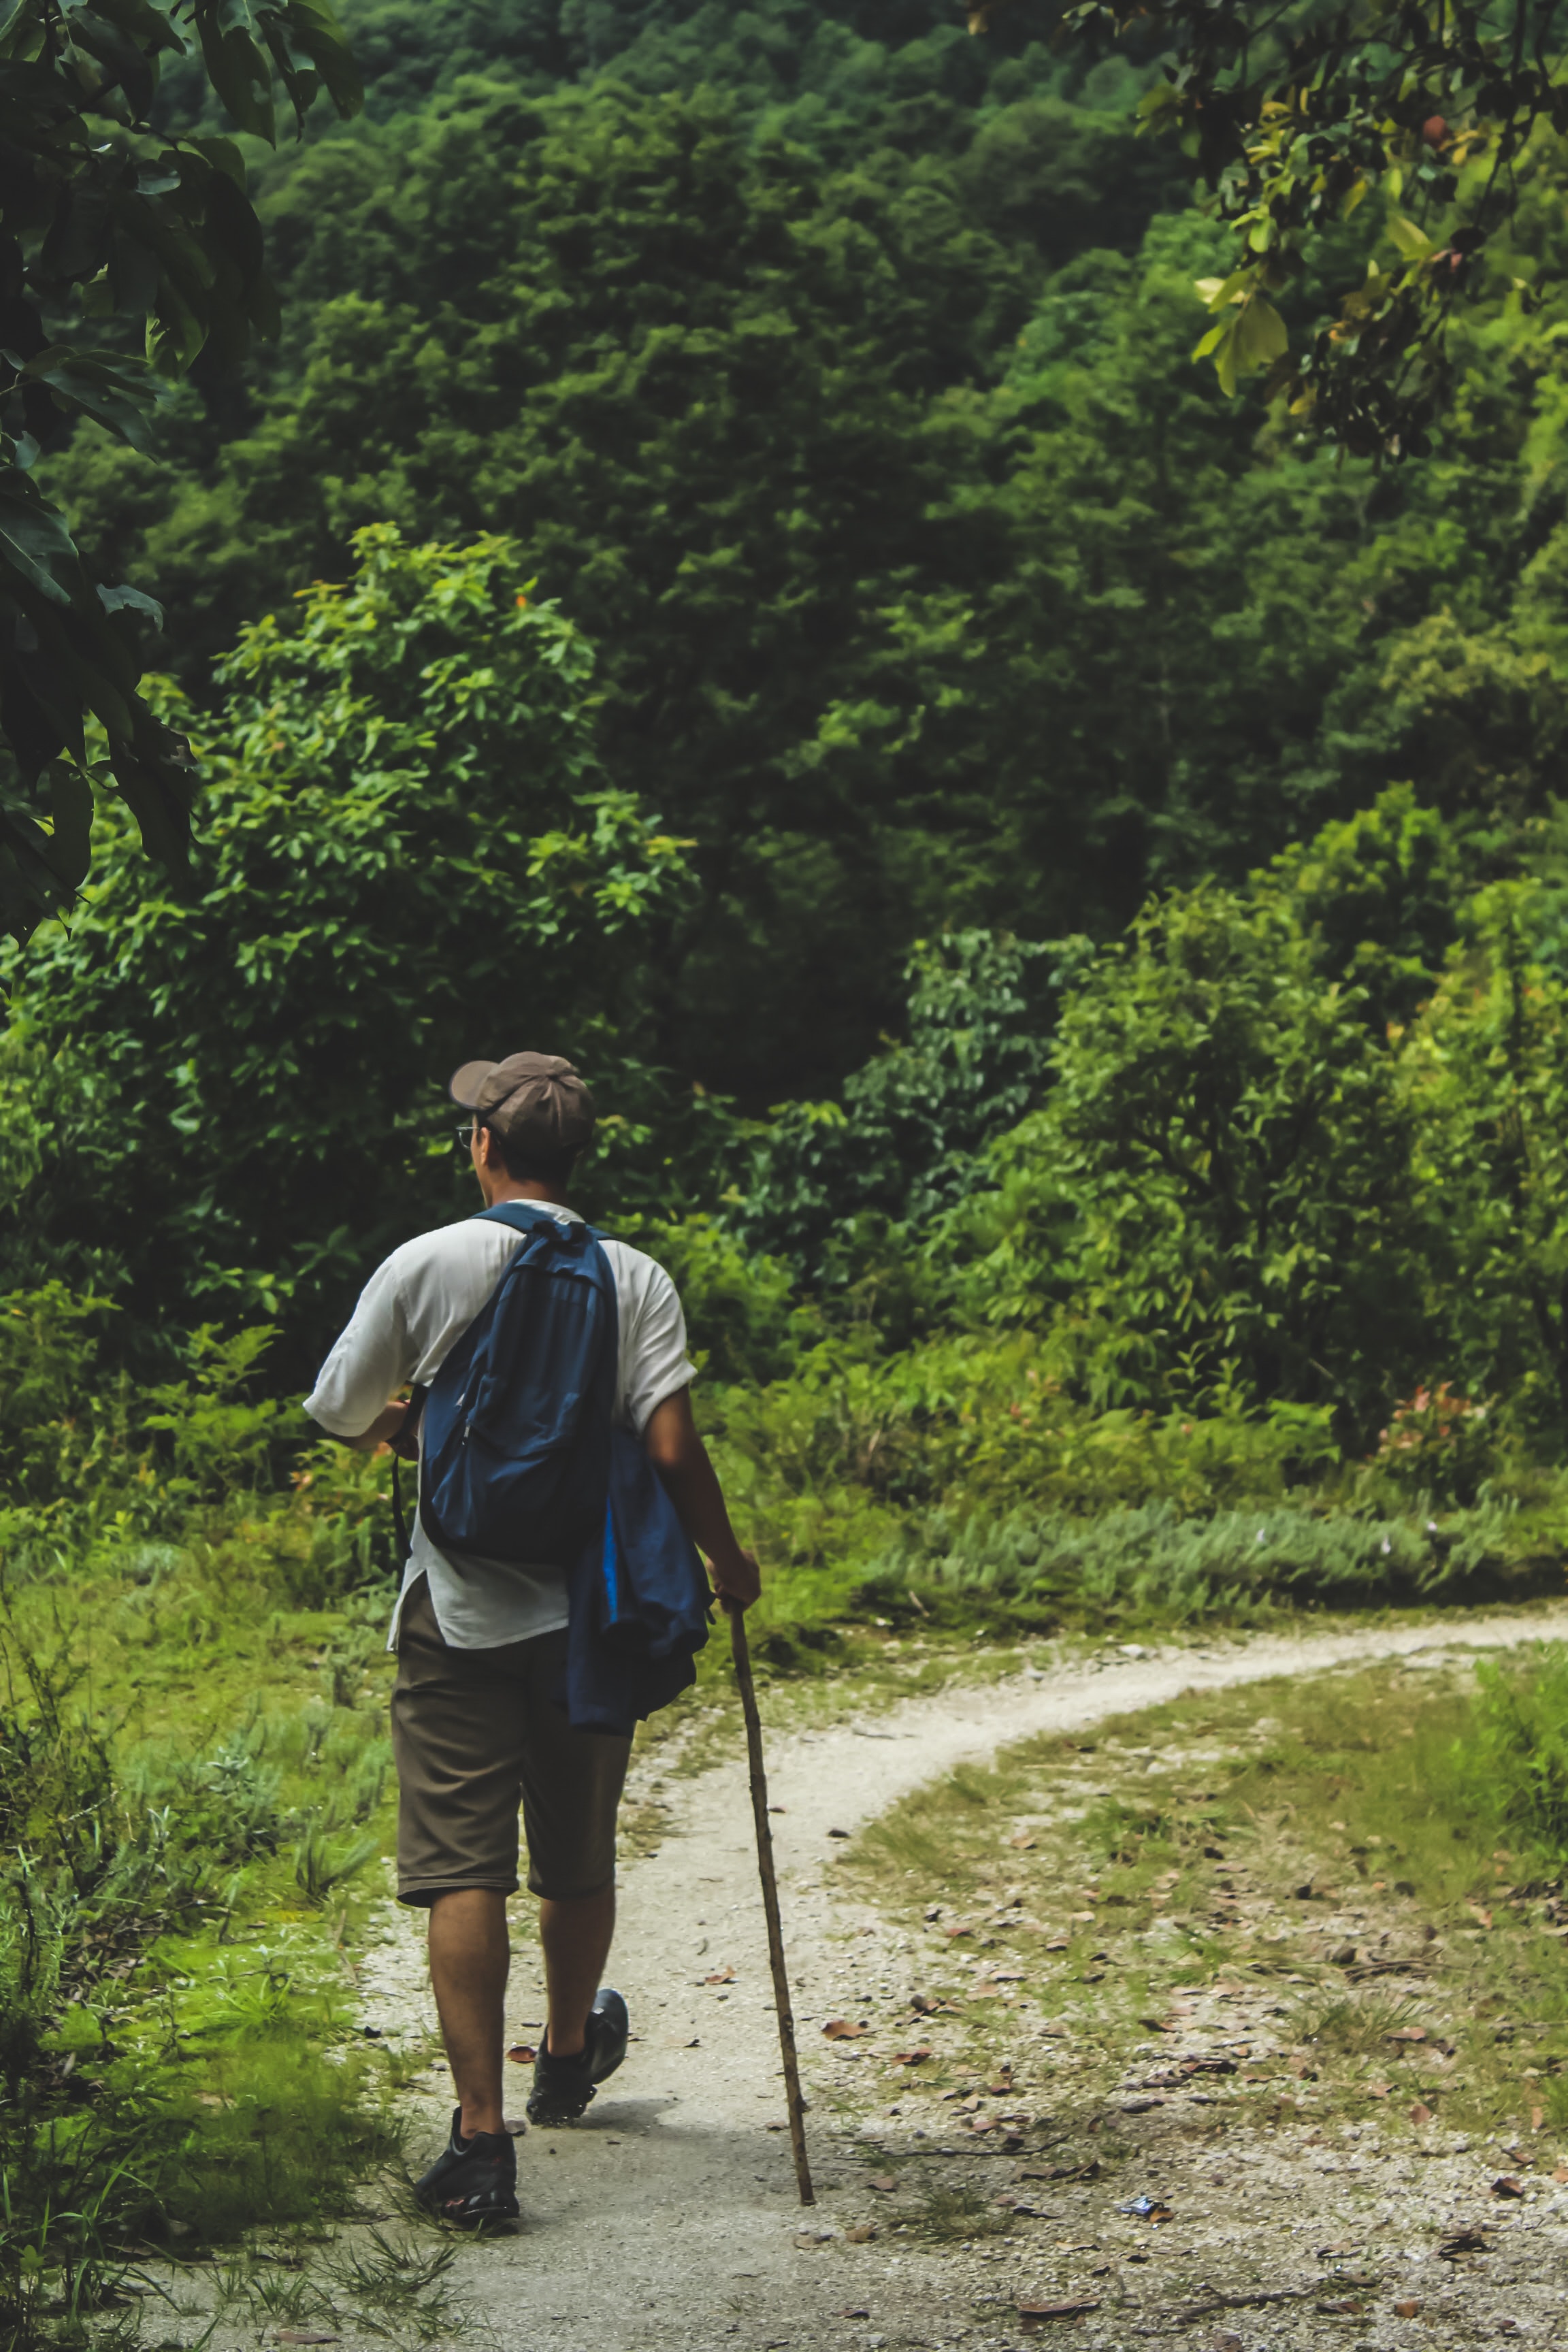
People in nature, nature reserve, natural landscape, walking, wilderness, hiking equipment, adventure, jungle, tree, hiking, backpacking, trail, recreation, forest, nordic walking, trekking pole, grass, rainforest, wildlife, landscape, plant, national park, mountain, vacation, path, hill, leisure, state park, tourism